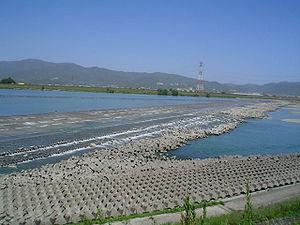
Le fleuve Yoshino est un fleuve de l'île de Shikoku, au Japon.